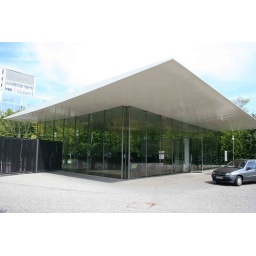
Roof of this building is supported by the glass walls!